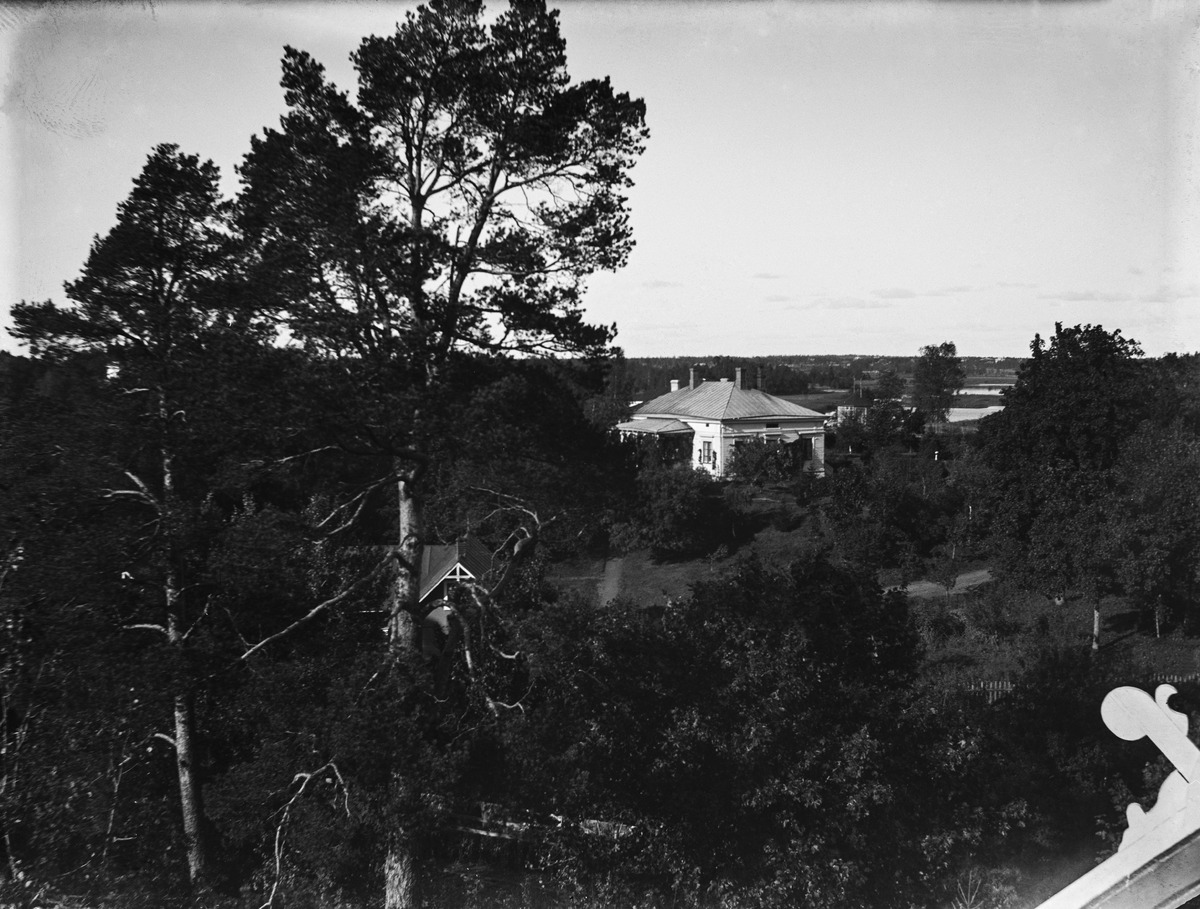
Näkymä Huvila Solhemin, Meilahti 20, katolta
sisällön kuvaus: Näkymä Huvila Solhemin, Meilahti 20, katolta. Keskellä on huvila Villa Bredablick, Meilahti 21, Meilahden tilan (=Meilahden kartano) päärakennus. Sen takana on tanssisali, josta näkyy vain kaksi savupiippua. Näiden takana oikealla puolella on huvimaja

ja alempana ulkorakennus. Oikealla on Solhemin ja Bredablickin välistä aitaa ja sen takana Solhemin ajotietä. mustavalkoinen
Kuvaaja: Nyberg, Ragnar, valokuvaaja
Ajankohta: kuvausaika 1910-1913
Paikka: Suomi, Uusimaa, Helsinki, Meilahti Helsinki, Tammiementie 4
Aiheet: asuinrakennukset, maisemat, puut, havupuut, lehtipuut, huvilat, puurakennukset, näkymät, huvimajat